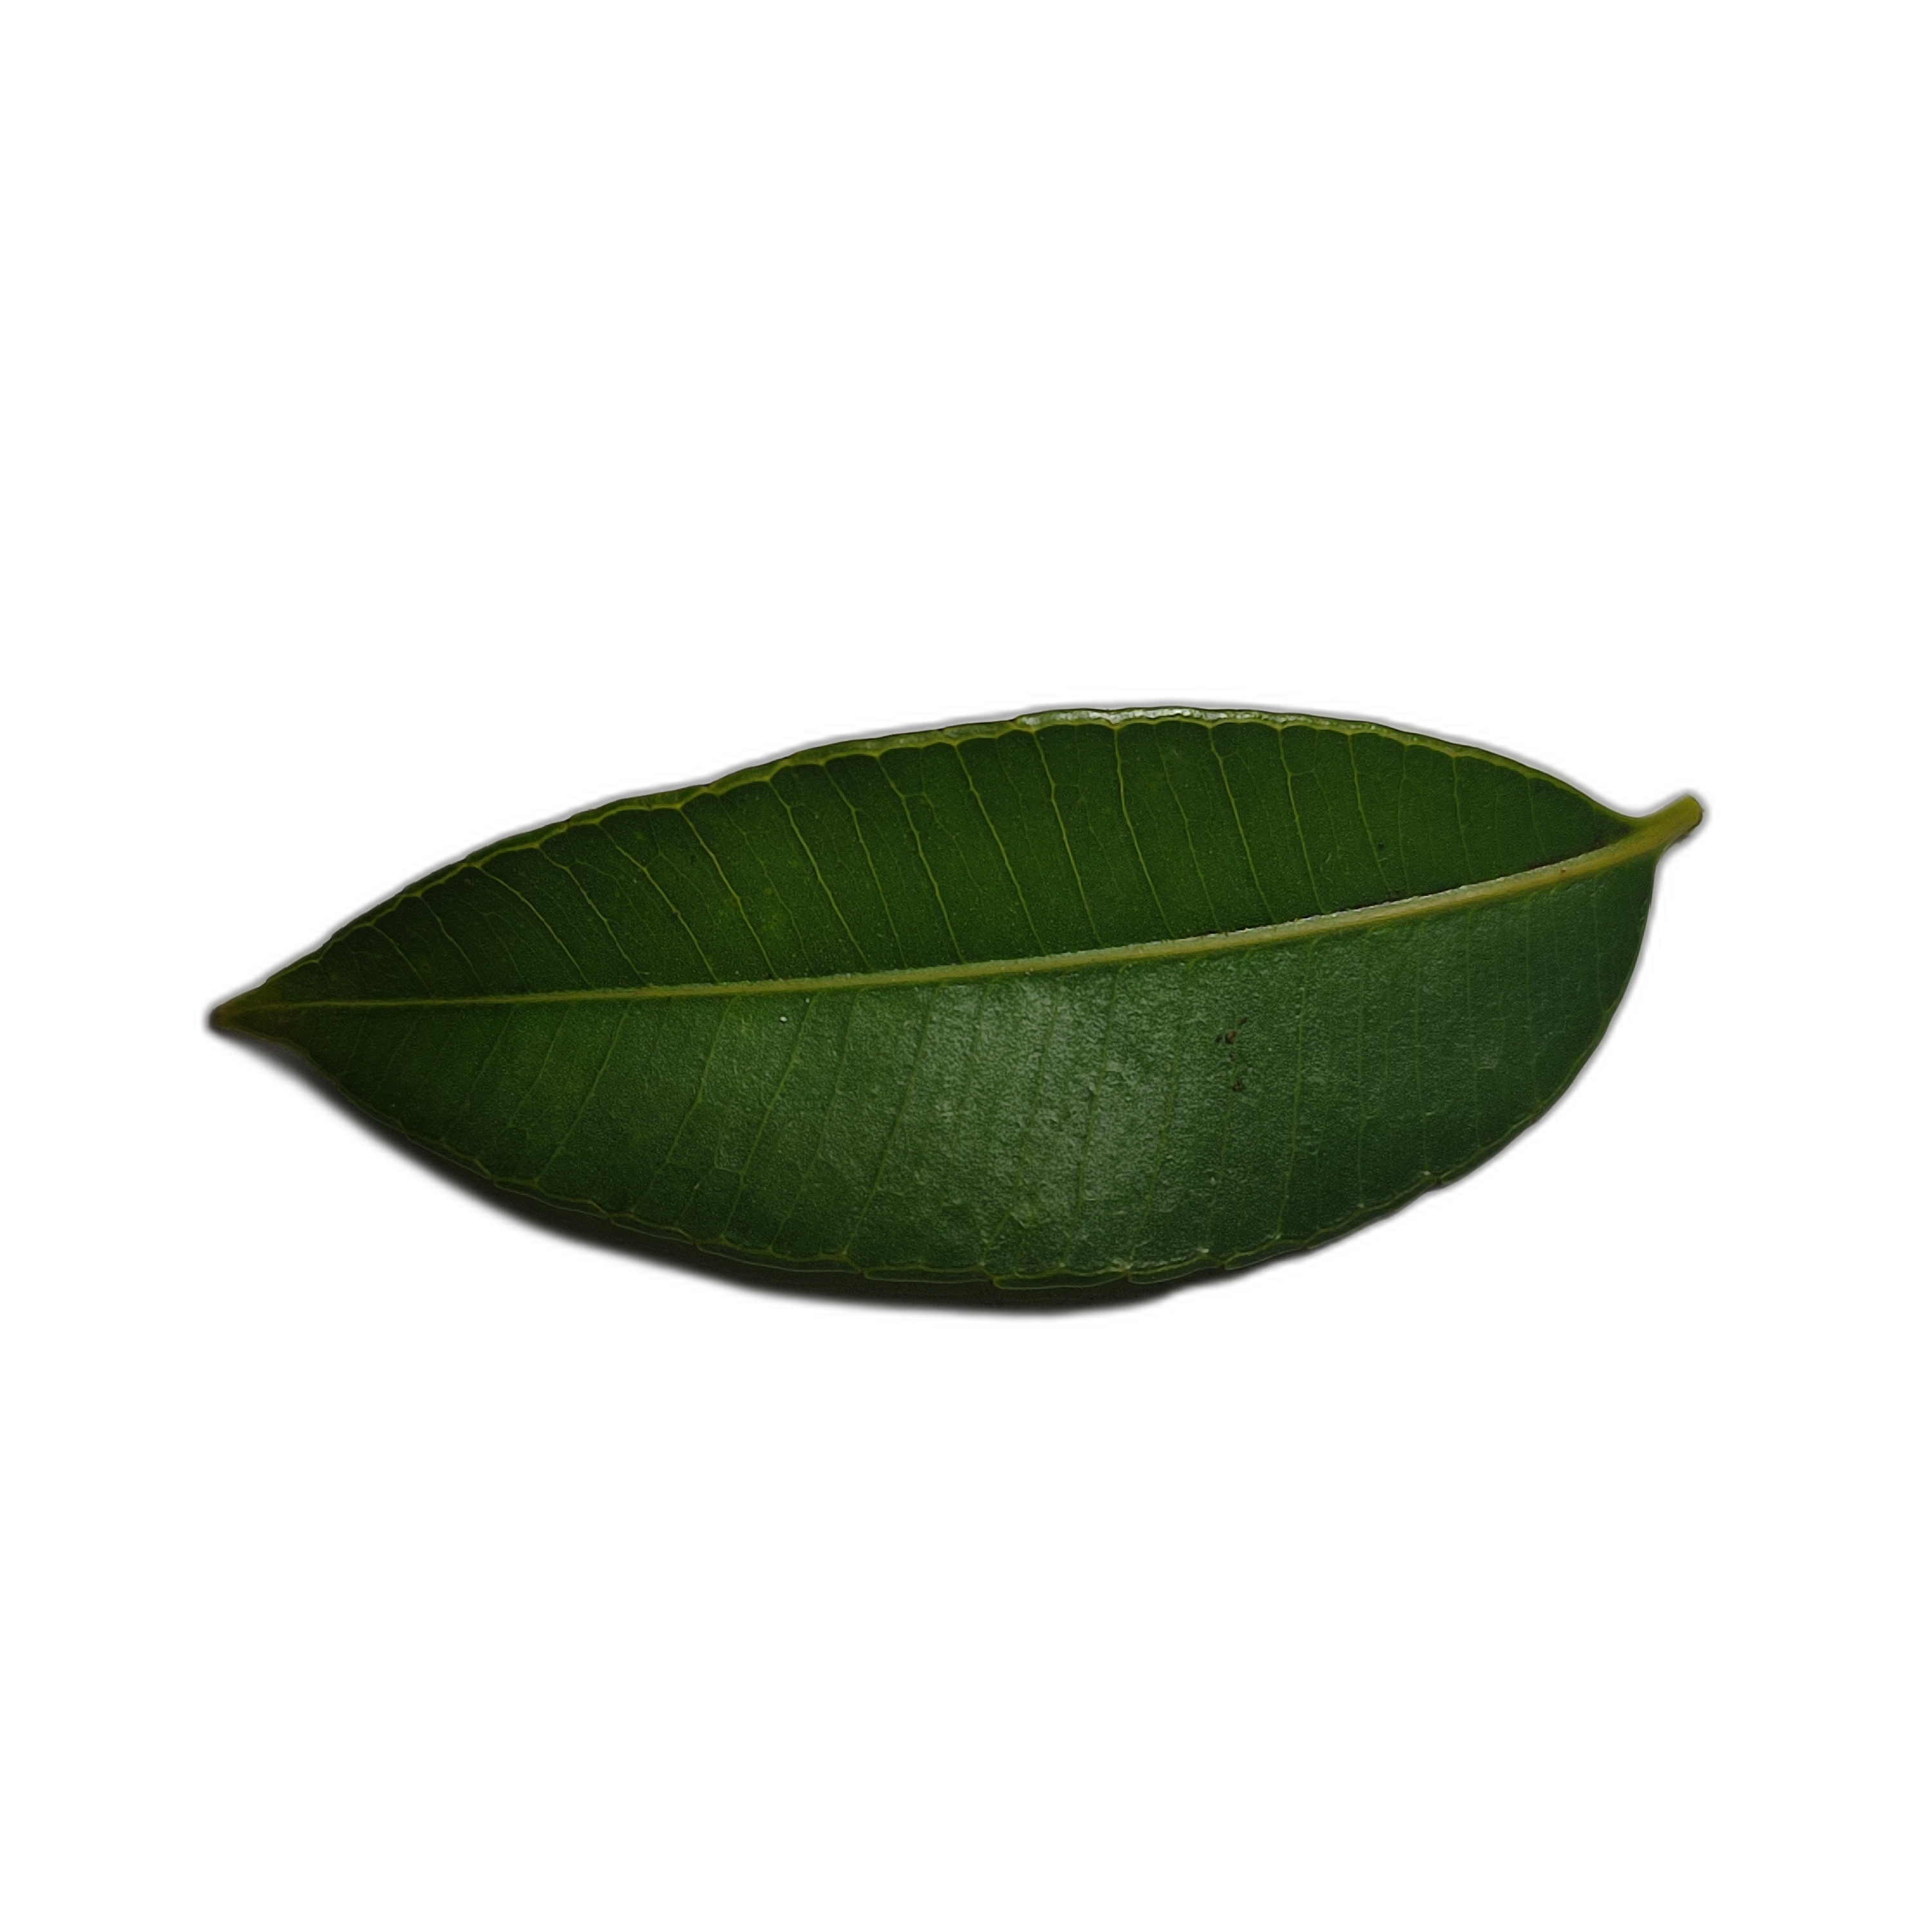
Label: healthy